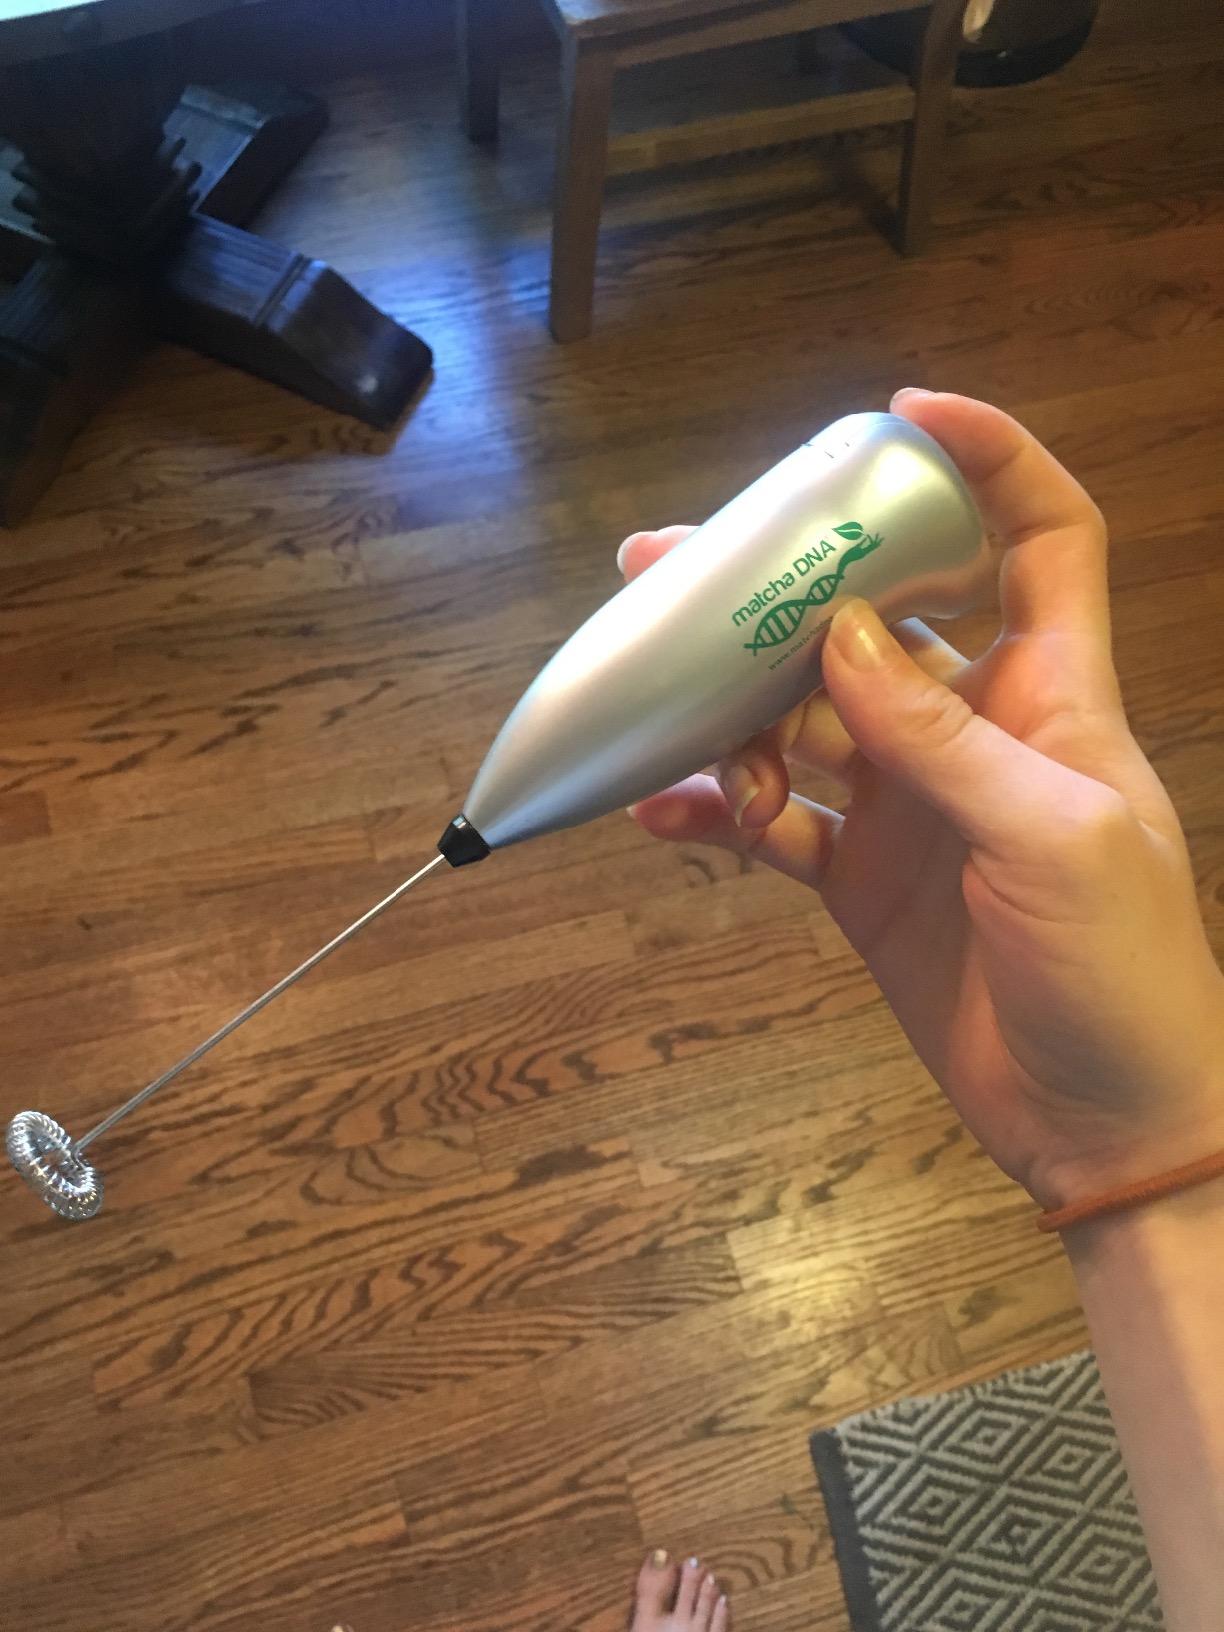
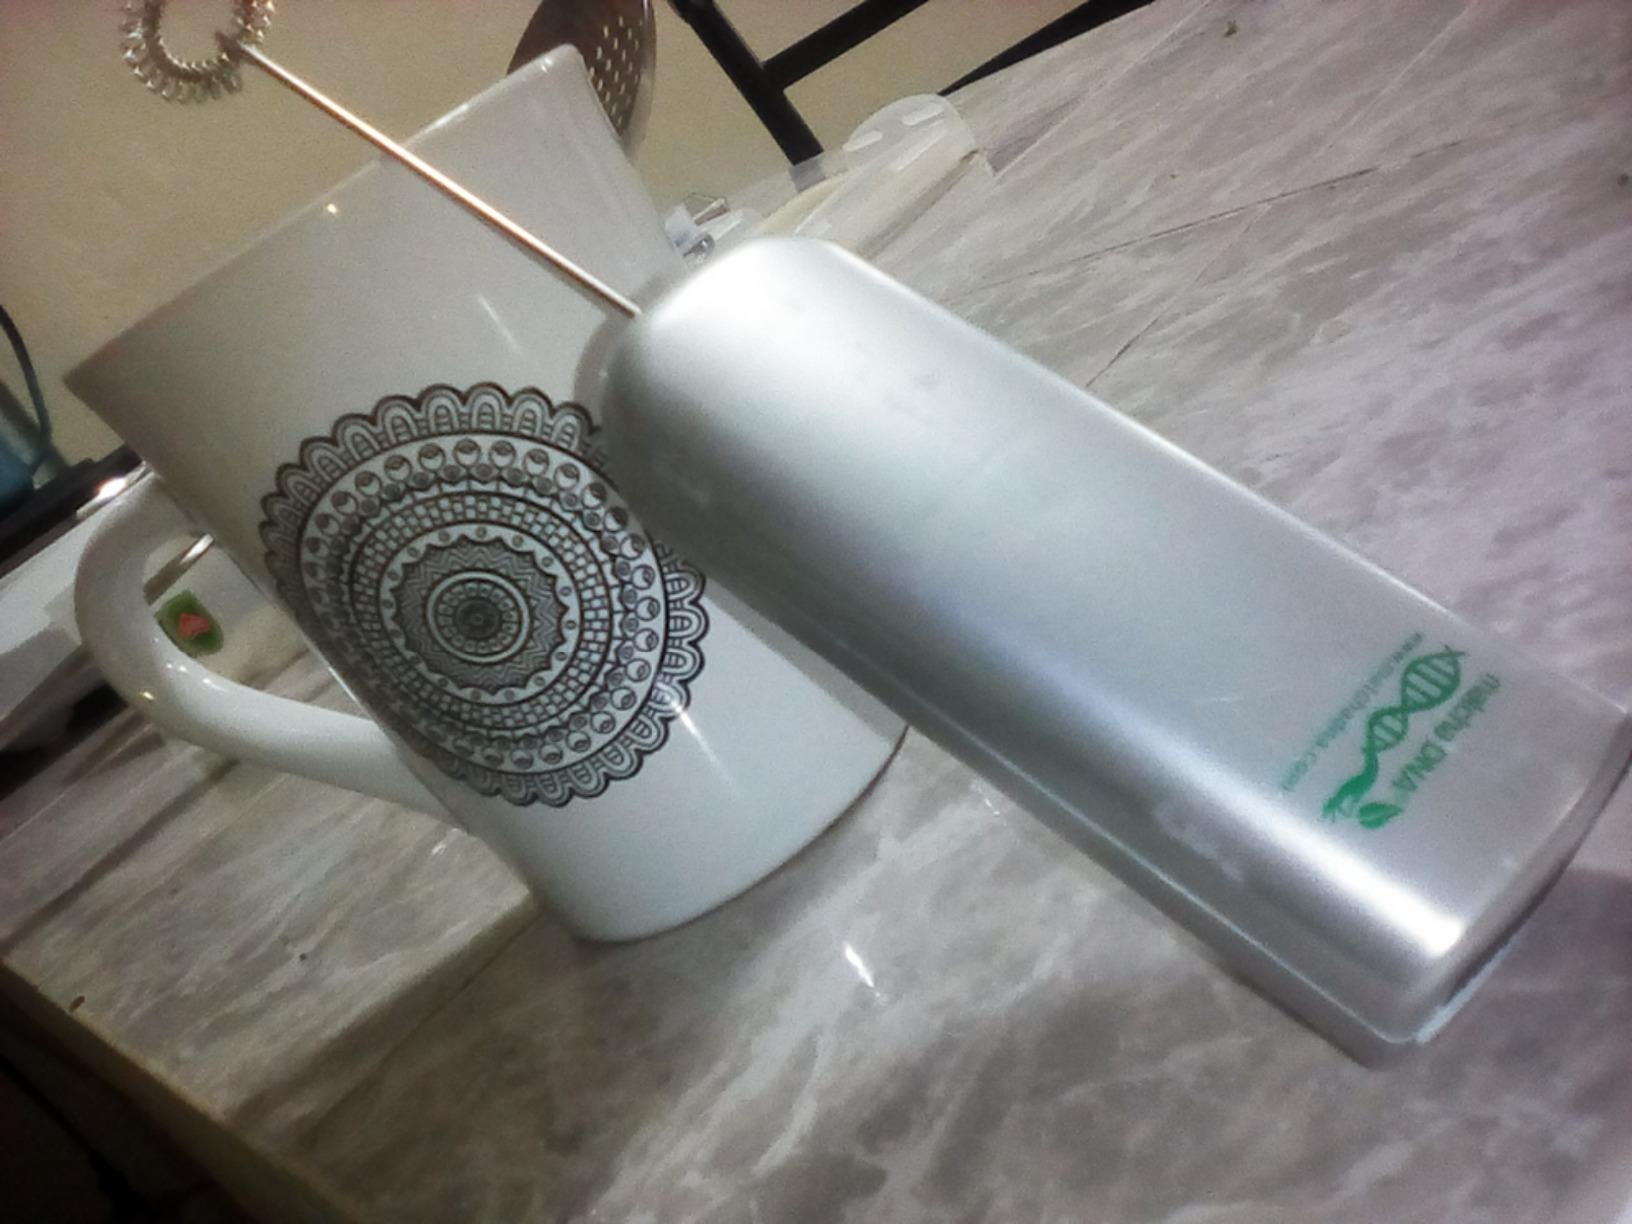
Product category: items_mixer
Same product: yes